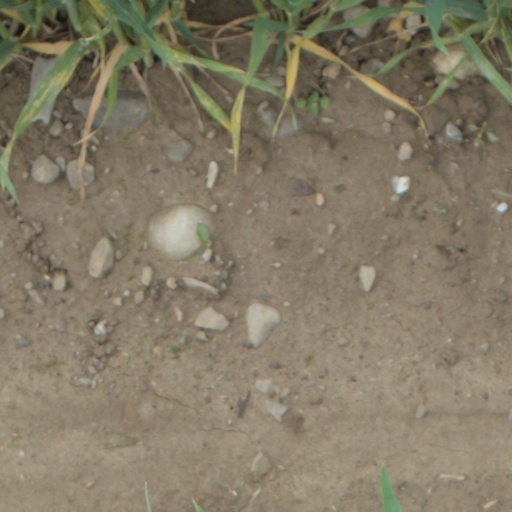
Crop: wheat